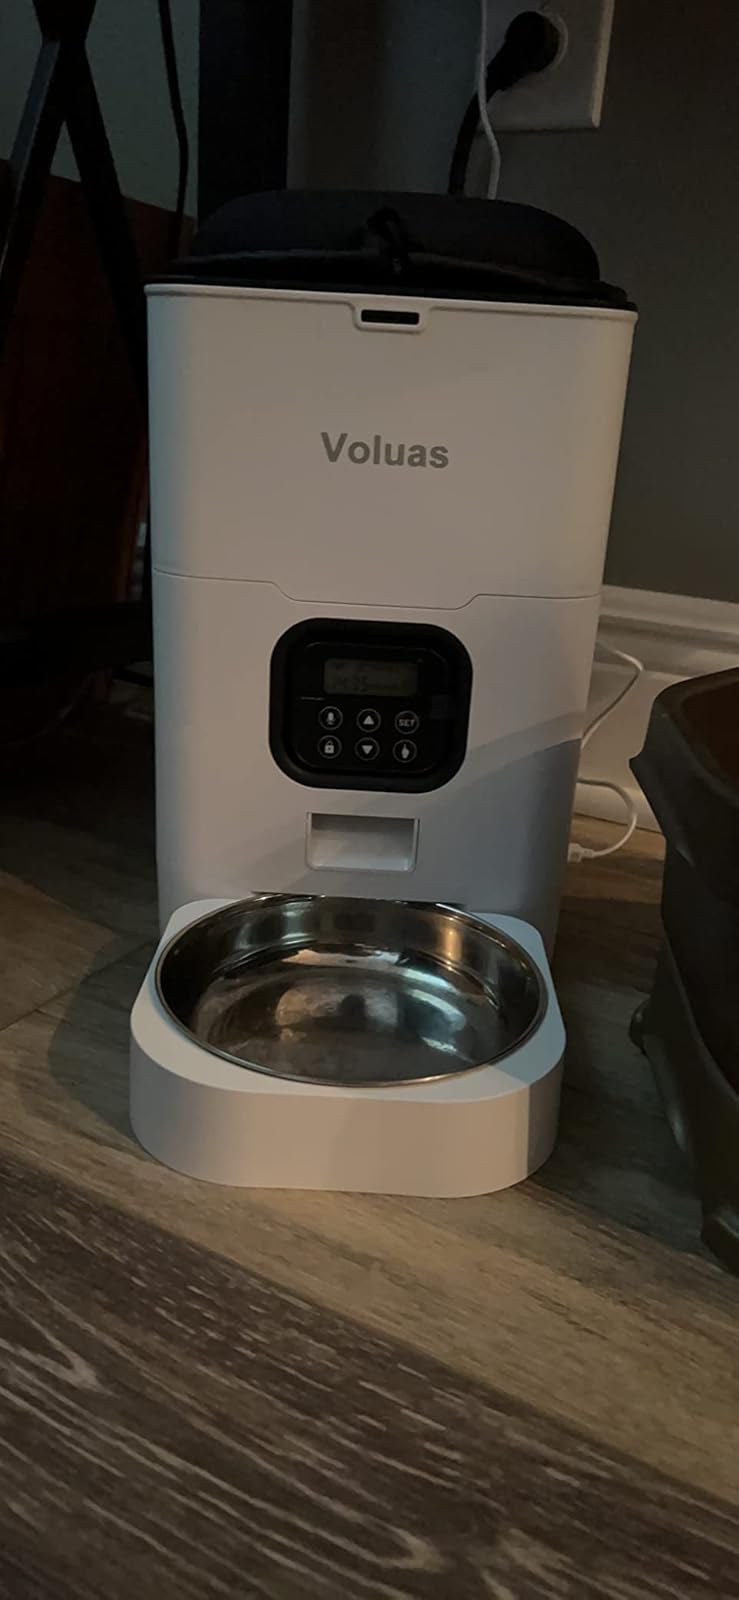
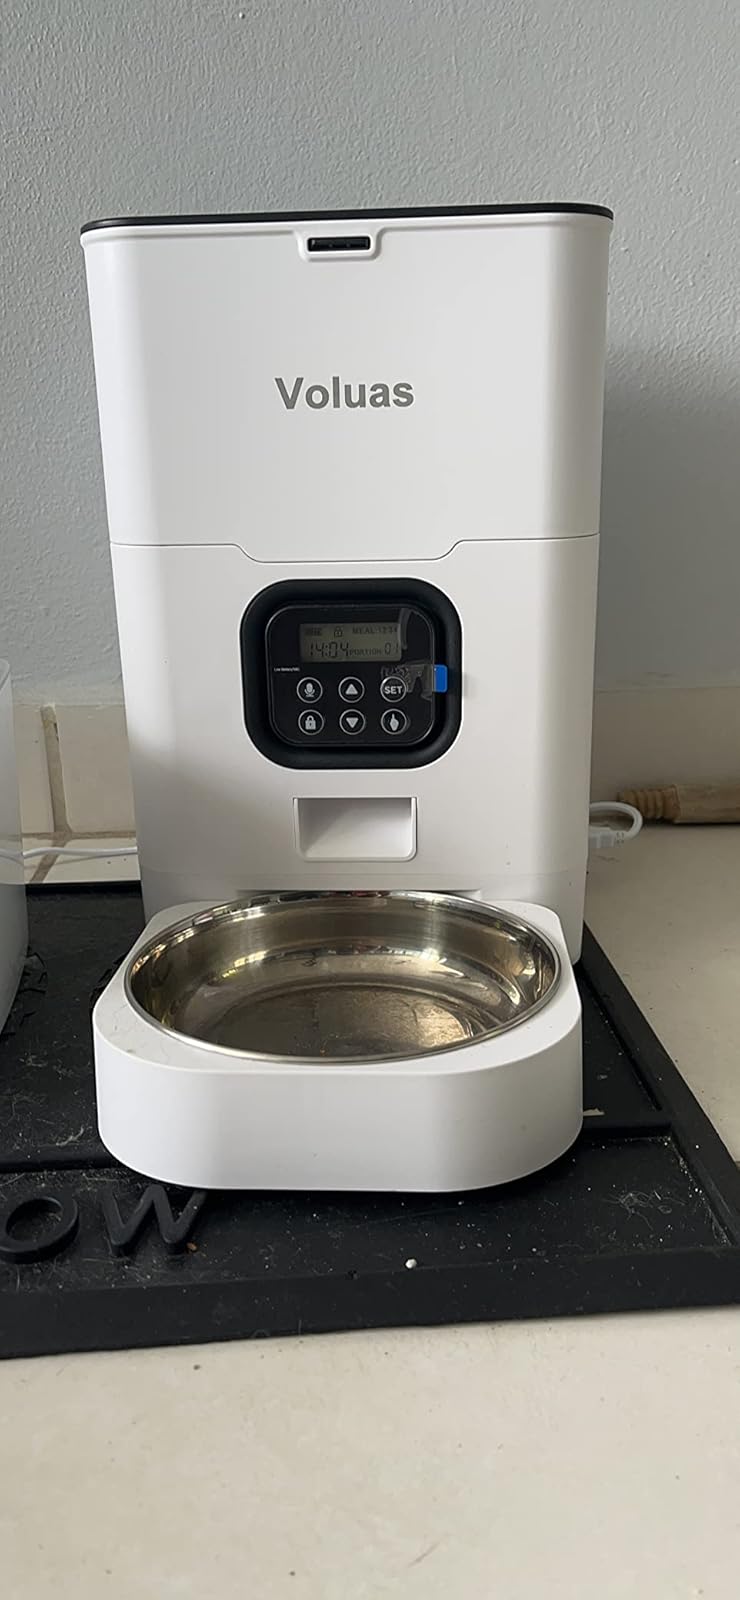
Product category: items_feeder
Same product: yes